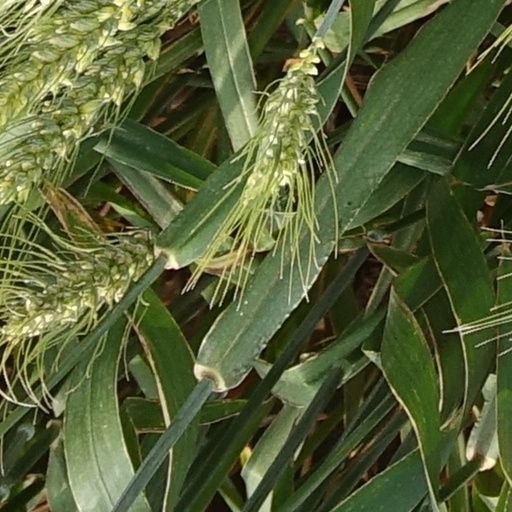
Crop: wheat